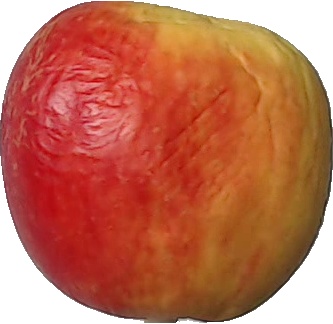
Label: apple_red_yellow_1